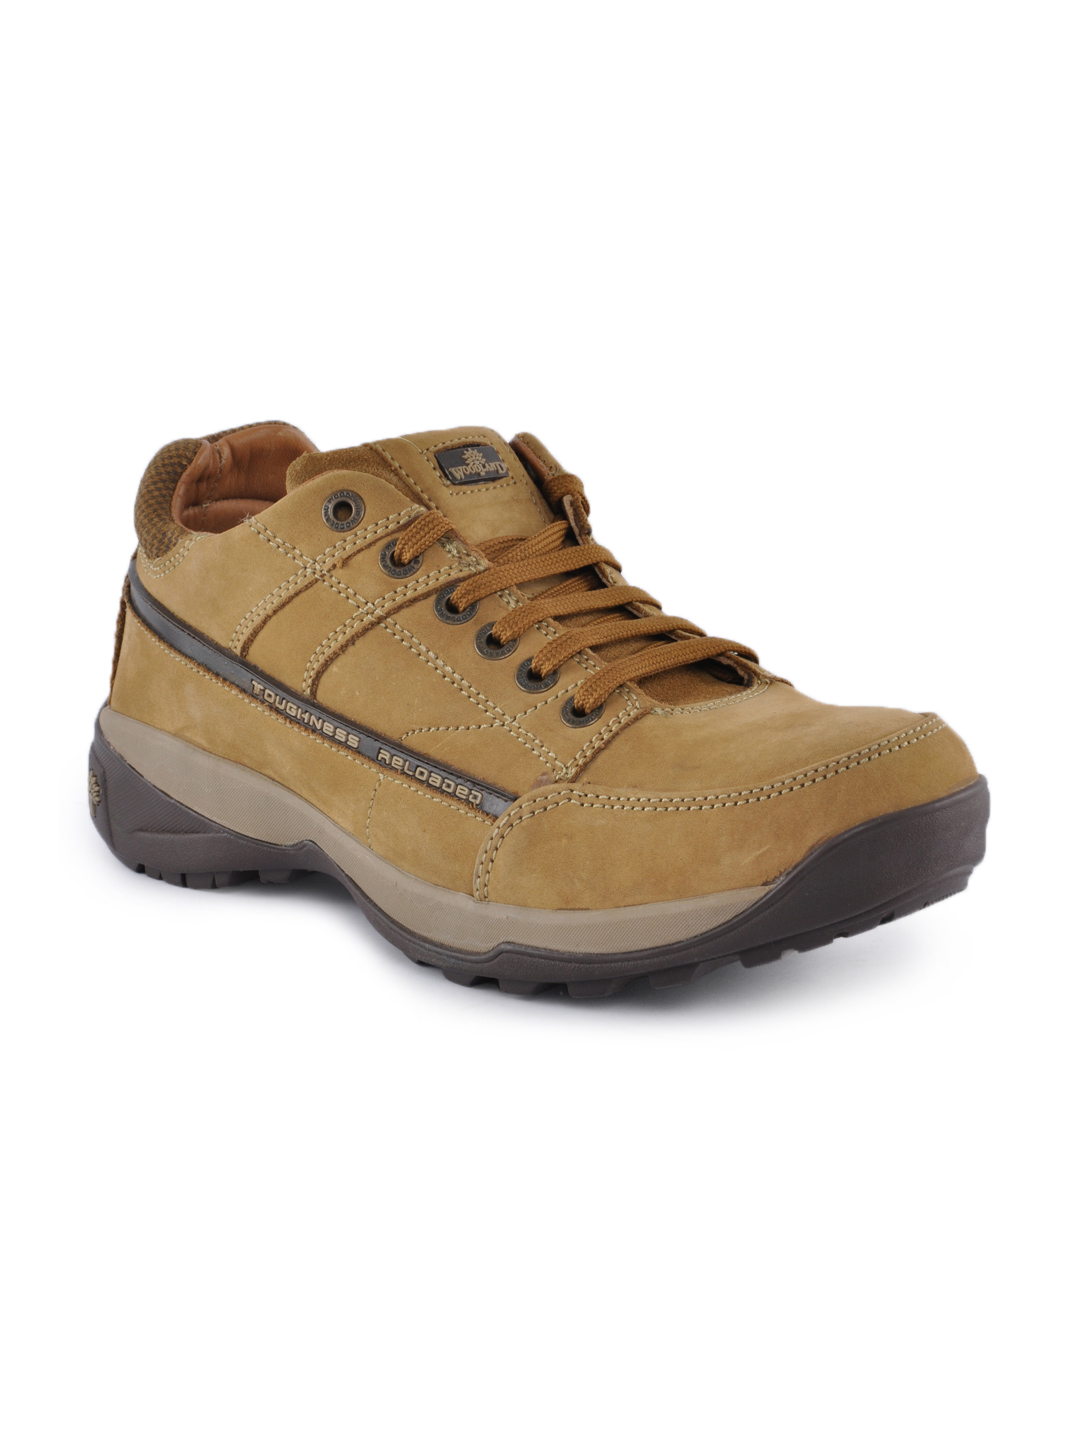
Woodland Men Brown Casual Shoes
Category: Footwear / Shoes / Casual Shoes
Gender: Men
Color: Brown
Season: Summer 2012
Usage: Casual